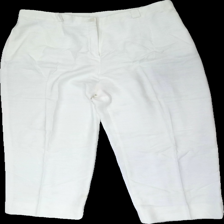
View: front
Type: Trousers
Category: Ladies
Brand: Missing
Colors: White
Material: 53% cotton, 47% viscose
Cut: Regular
Size: 46
Season: Summer
Stains: Major
Damage: Stains on both legs
Damage location: bottom center
Damage 2: Stains on both legs
Damage 2 location: bottom center
Price range: <50
Recommended usage: Export
Description: White trousers with linen look, size 46 and unknown brand. Poor condition with stains.